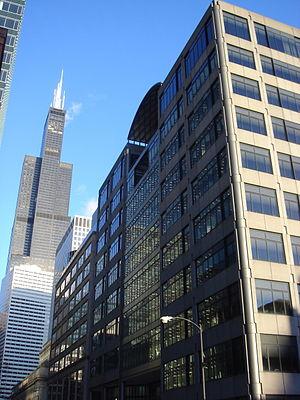
Chicago /ʃi.ka.ɡo/ est la troisième ville des États-Unis par sa population et est située dans le Nord-Est de l'État de l'Illinois. C'est la plus grande ville de la région du Midwest, dont elle forme le principal centre économique et culturel. Chicago se trouve sur la rive sud-ouest du lac Michigan, un des cinq Grands Lacs d'Amérique du Nord. Les rivières Chicago et Calumet traversent la ville.